Armeno-Sassanid War of 363–371

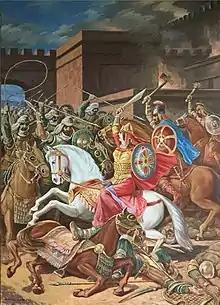

By carefully calculated flattery mingled with perjury Shapur, tricked King Arsaces; for after being invited to a banquet he was taken according to orders to a secret rear-door; there after his eyes had been gouged out, he was bound in silver chains, which among that people is regarded as a consolation, though an empty one, for the punishment of men of rank, and then he was banished to a fortress called Agabana, where after being tortured he was slain by the penal steel. After sending Pap to safety in Roman Cappadocia, Parandzem manned the watchtowers every night at Artogerassa in the Caucasus Mountains on the Aras River and brandished torches to show her resolve. Meanwhile, the siege of Artogerassa continued, and the "Epic Histories" inform us that Pap, in "the land of the Greeks," was in communication with his mother inside the fortress, whom he encouraged to await his rescue, Unfortunately for Parandzem, Valens was willing to intervene and reimpose Pap only in 369. The clash ended in 368 in epidemic and hunger that wiped out most of Queen Parandzem's army made up of 11,000 men and forced her surrender, taking over a thousand people and the Queen herself captive. After the siege Shapur ravages Armenia in retaliation of the ally with Rome, Shapur destroyed Artaxata, the Armenian capital, after that Shapur blockaded Artogerassa with the whole weight of his forces and after some battles of varying result and the exhaustion of the defenders, forced his way into the city and set it on fire, dragging out and carrying off the wife and the treasures of Arsaces. Shapur II wanting to humiliate Armenia and the Roman Empire, had Parandzem given to his soldiers whom they brutally raped until she died.